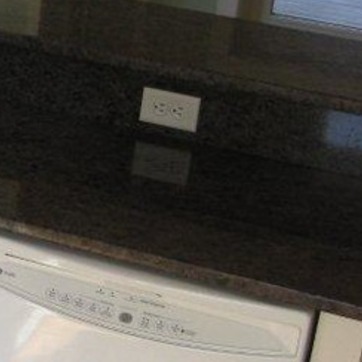
Material: polishedstone